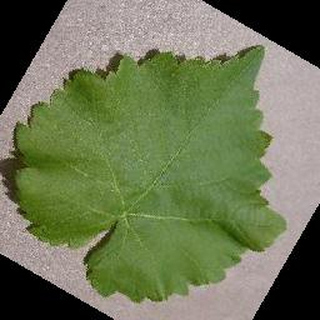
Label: healthy_grape